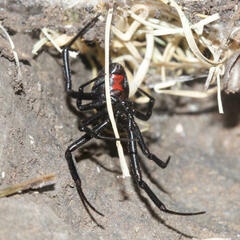
Species: Lactrodectus_hesperus